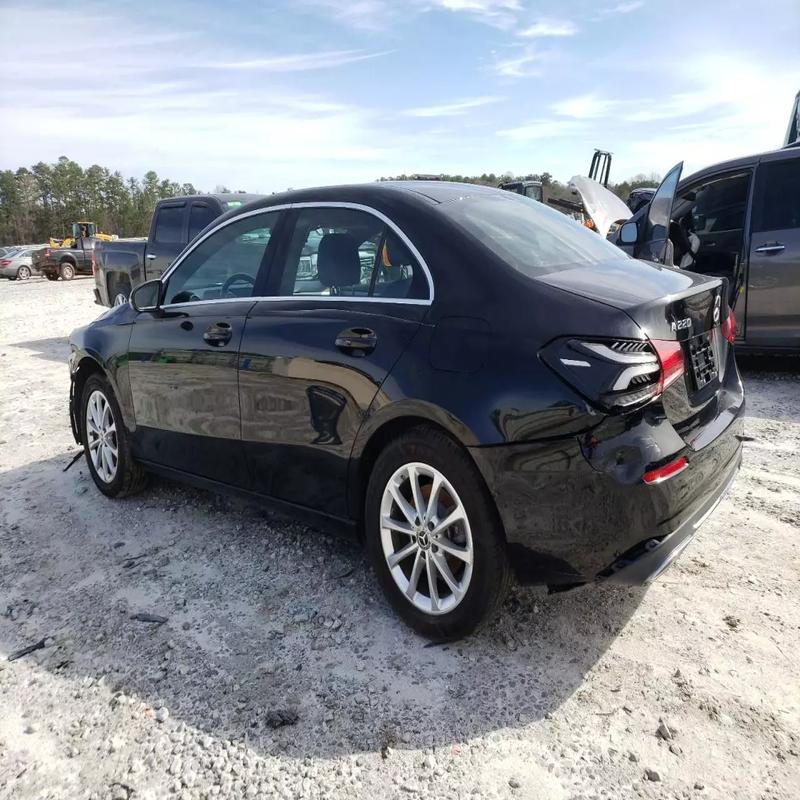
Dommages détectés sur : feu arrière gauche, pare-choc arrière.
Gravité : majeur